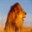
Label: lion